EcoDemonstrator

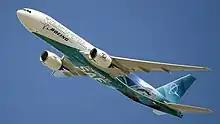
Boeing 777-200ER ecoDemonstrator N861BC at EAA AirVenture Oshkosh in 2022

This 5-month program was conducted with a new airframe originally destined for Corendon Dutch Airlines but was painted in a special Alaska Airlines livery with ecoDemonstrator stickers. In October 2021 the aircraft flew from Seattle to Glasgow, Scotland, for the United Nations COP26 Climate Change Conference, bringing executives from Boeing and Alaska Airlines and fuelled by a 50% SAF fuel blend. The testing program included: